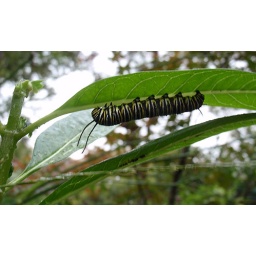
cold monarch on milkweed plant in garden. camera wouldn't focus today, maybe it was fogging or lens is dirty